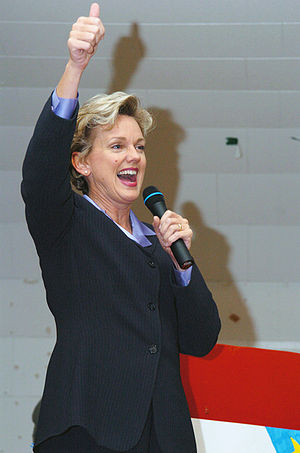
Jennifer Granholm
Jennifer Granholm
Jennifer Granholm var den 47. guvernør i den amerikanske delstat Michigan. Hun repræsenterede det demokratiske parti, og var guvernør i perioden 2003 til 2011, hvor hun blev afløst af republikaneren Rick Snyder.